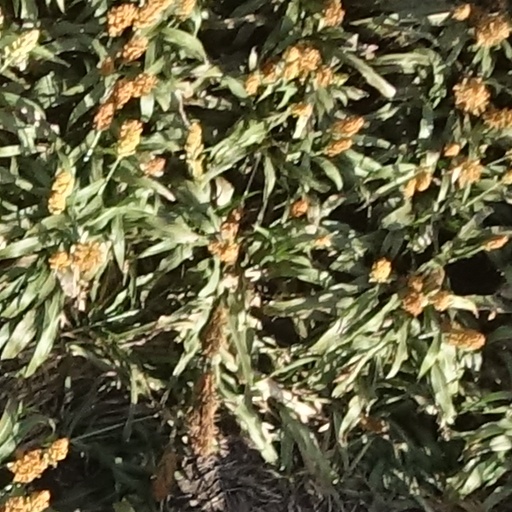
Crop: sorghum